1980 24 Hours of Le Mans

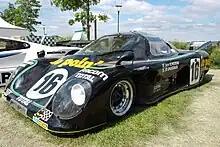
The race-winning Rondeau M379

The introduction of the new Group 5 and Group 6 categories in 1976 had not helped sports-car racing – it forced most manufacturers to choose between one or the other. The World Championship for Makes was stuttering and the small fields left the spectators disinterested which, in turn, dissuaded sponsors to invest. The strongest competition was found in the IMSA series in North America. After five years of going alone, the Automobile Club de l'Ouest (ACO) returned to the World Championship, becoming the series' premier race, and easily with its biggest field.